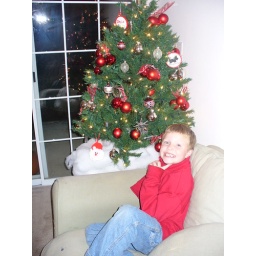
The tree was much prettier in person. This is my youngest son - photo by my Mom.